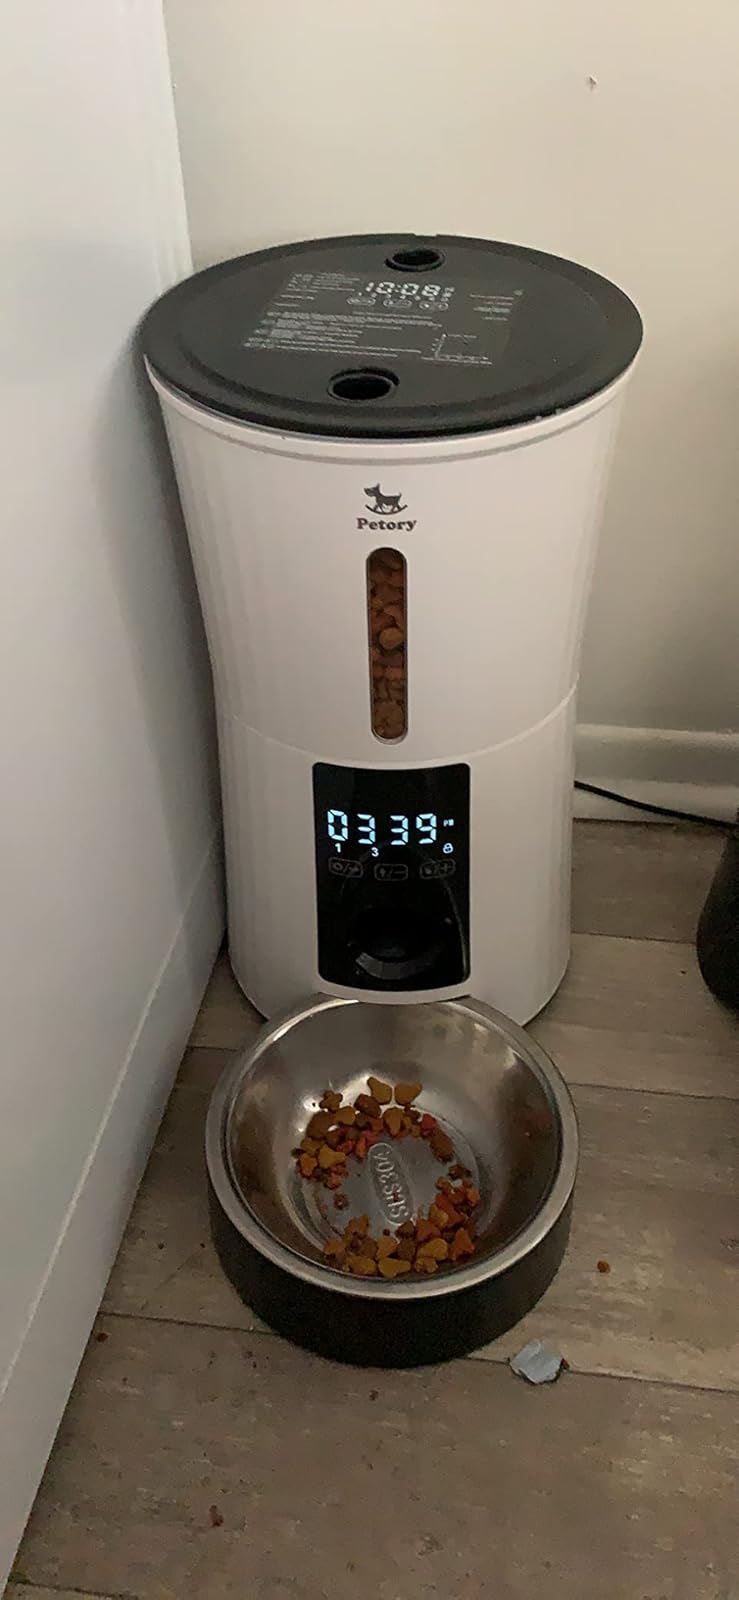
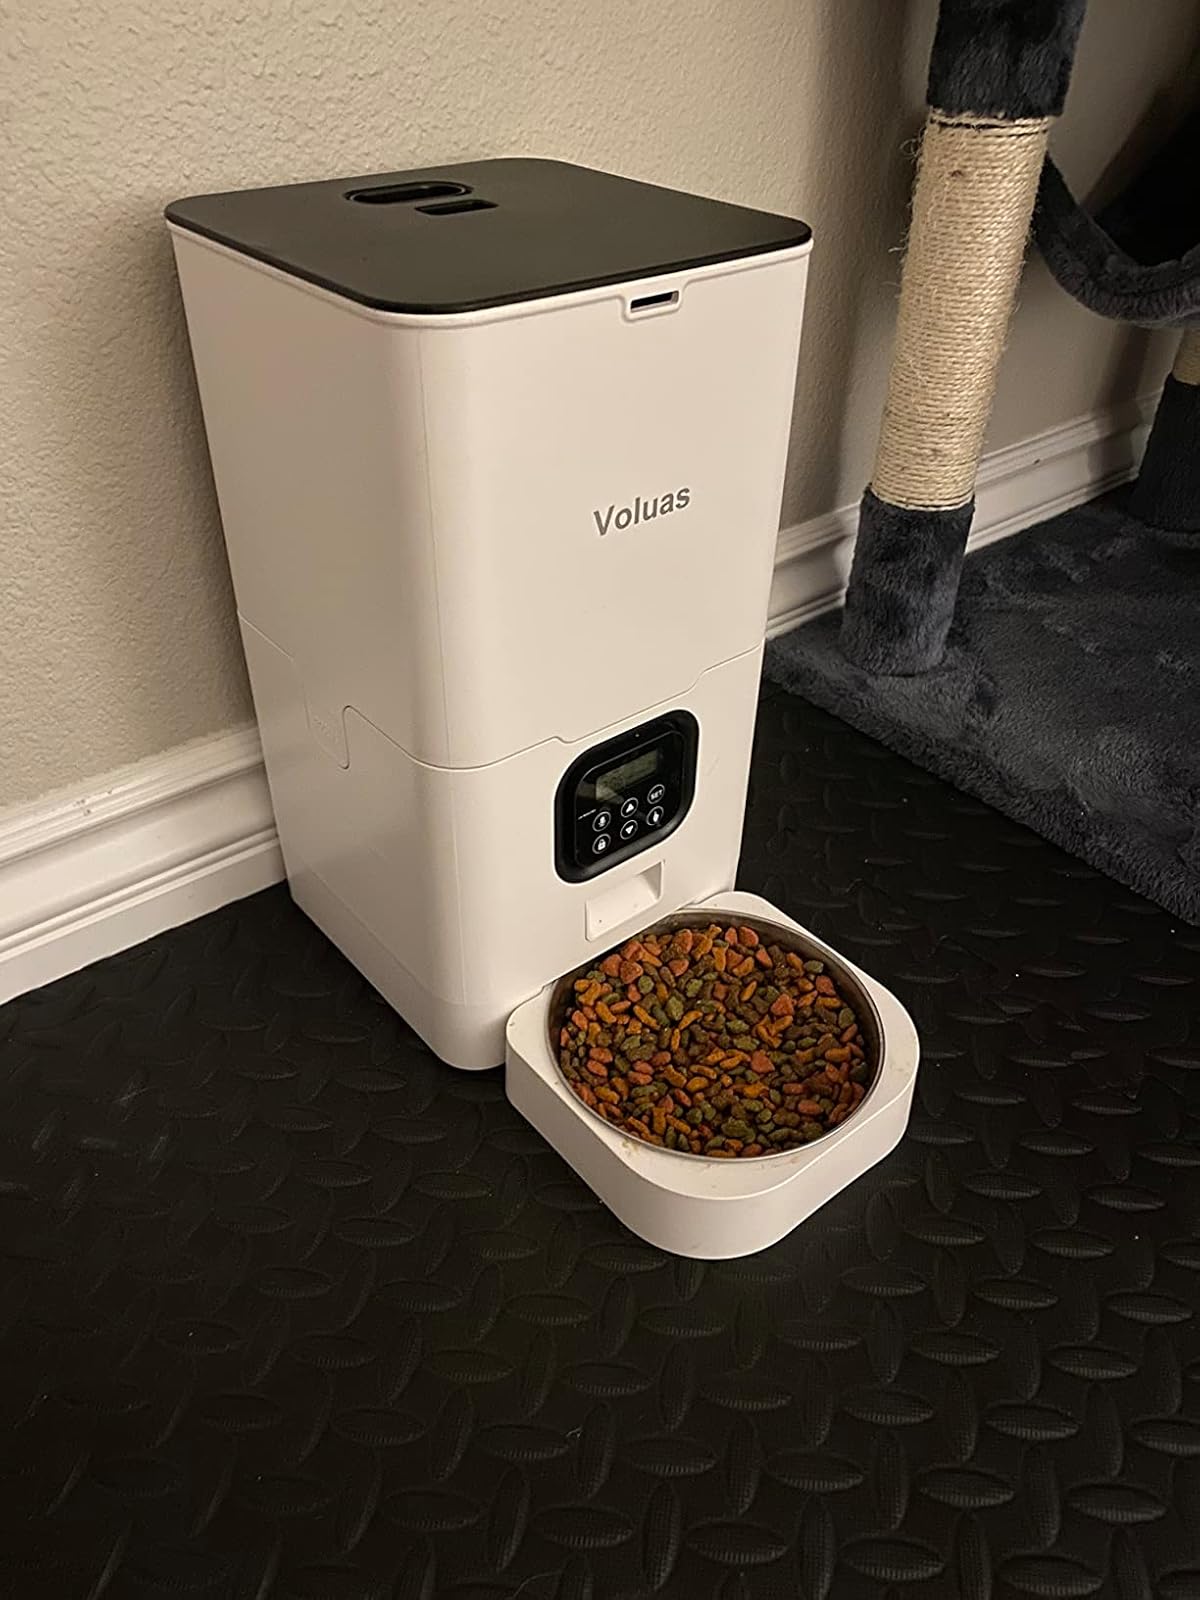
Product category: items_feeder
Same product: no